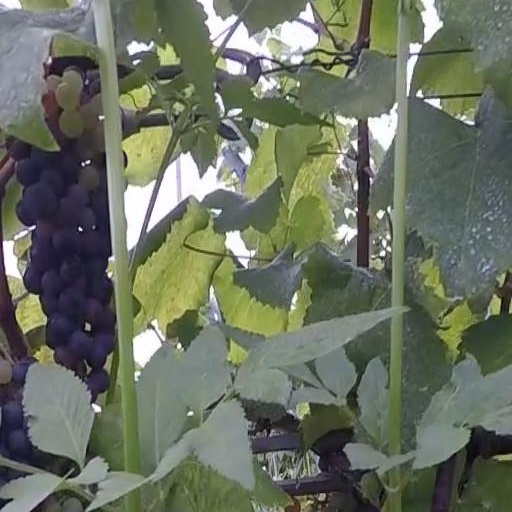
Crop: grape